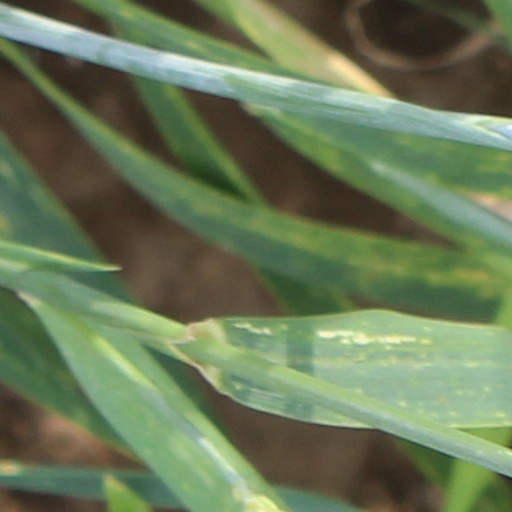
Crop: wheat